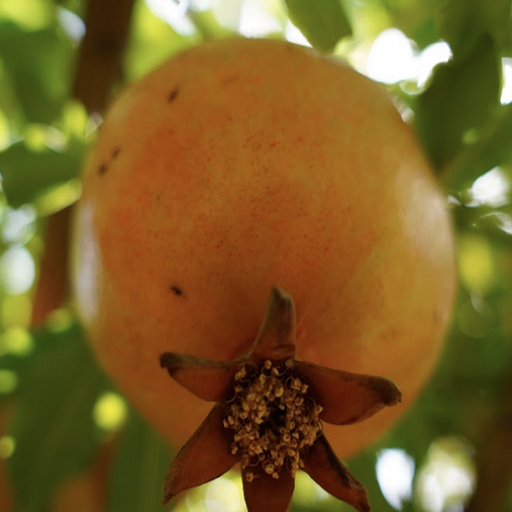
Label: Healthy